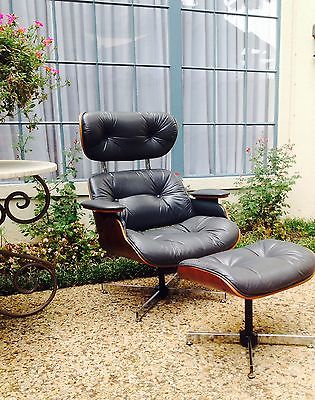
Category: chair